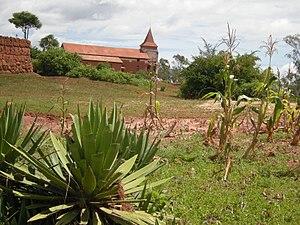
Le mouvement menalamba est un mouvement politique insurrectionnel né en Imerina, à Madagascar. Cette insurrection est en opposition à la colonisation française et à la classe politique merina convertie au protestantisme. Le mouvement est déclenché à la fin 1895, peu après la prise de Tananarive mais se heurte à la répression commandée par le général Gallieni.